Raglan, Queensland

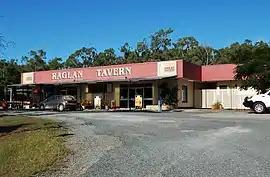
Raglan Tavern, 2022

Raglan is a rural town and locality in the Gladstone Region, Queensland, Australia. In the , the locality of Raglan had a population of 143 people.